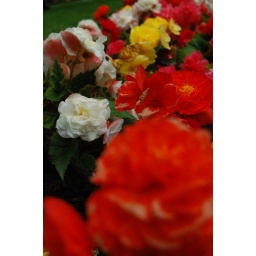
St John has gorgeous flower bed and gardens all over the city - just beautiful.